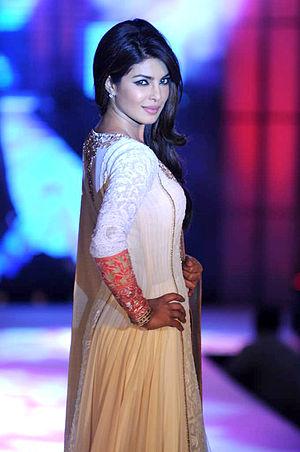
Priyanka Jonas, née Chopra le 18 juillet 1982 à Jamshedpur, est une actrice, chanteuse et mannequin indienne, élue Miss Monde 2000.